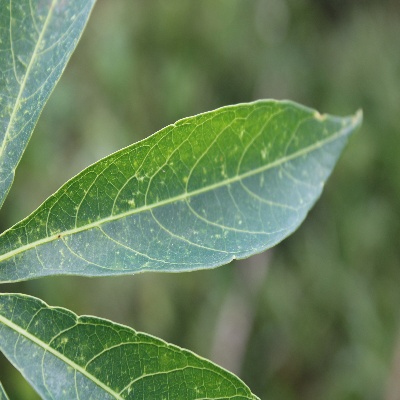
Crop: Cassava
Condition: green mite